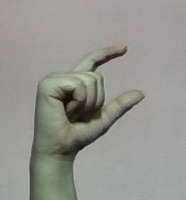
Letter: dal